Organization of Russian Young Pathfinders (Scouts-in-Exile)

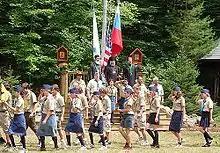
A parade at the 2004 jamboree

There are groups of this Scout association in Germany, Argentina, the United States and other countries in Europe, the Americas and Australia.